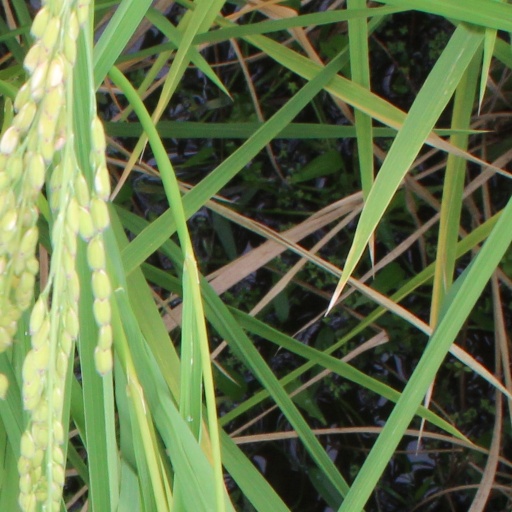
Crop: rice